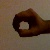
The image shows a hand gesture representing the number 0 in Indian Sign Language.